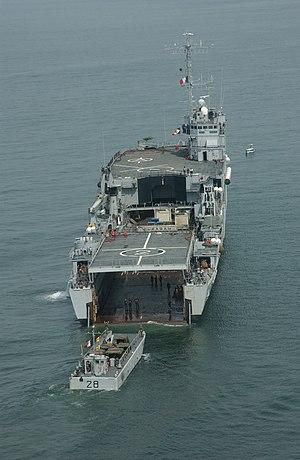
Le TCD Ouragan L9021 de la Marine française au large des côtes gabonaises
L’Ouragan, de numéro de coque L9021, est un ancien navire de la Marine française. Sa ville marraine est Clermont-Ferrand. C'est le premier transport de chalands de débarquement de la classe Ouragan et fut lancé le 9 novembre 1963 des chantiers de la Direction des constructions navales de Brest, puis admis au service actif le 1ᵉʳ juin 1965.
Un Landing Platform Dock, également appelé Amphibious transport dock, en français transport de chalands de débarquement, est la désignation, selon la liste des codes des immatriculations des navires de l'US Navy, d'un bâtiment militaire de transport de chalands de débarquement ou plus simplement « navire de débarquement », comportant un radier immergeable, d'où peuvent débarquer des véhicules d'infanterie stockés en hangar. D'allure massive à l'avant, un LPD comporte à l'arrière un pont d'envol non continu d'où opèrent quelques hélicoptères de transport de troupes.